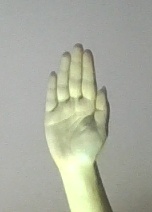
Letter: seen